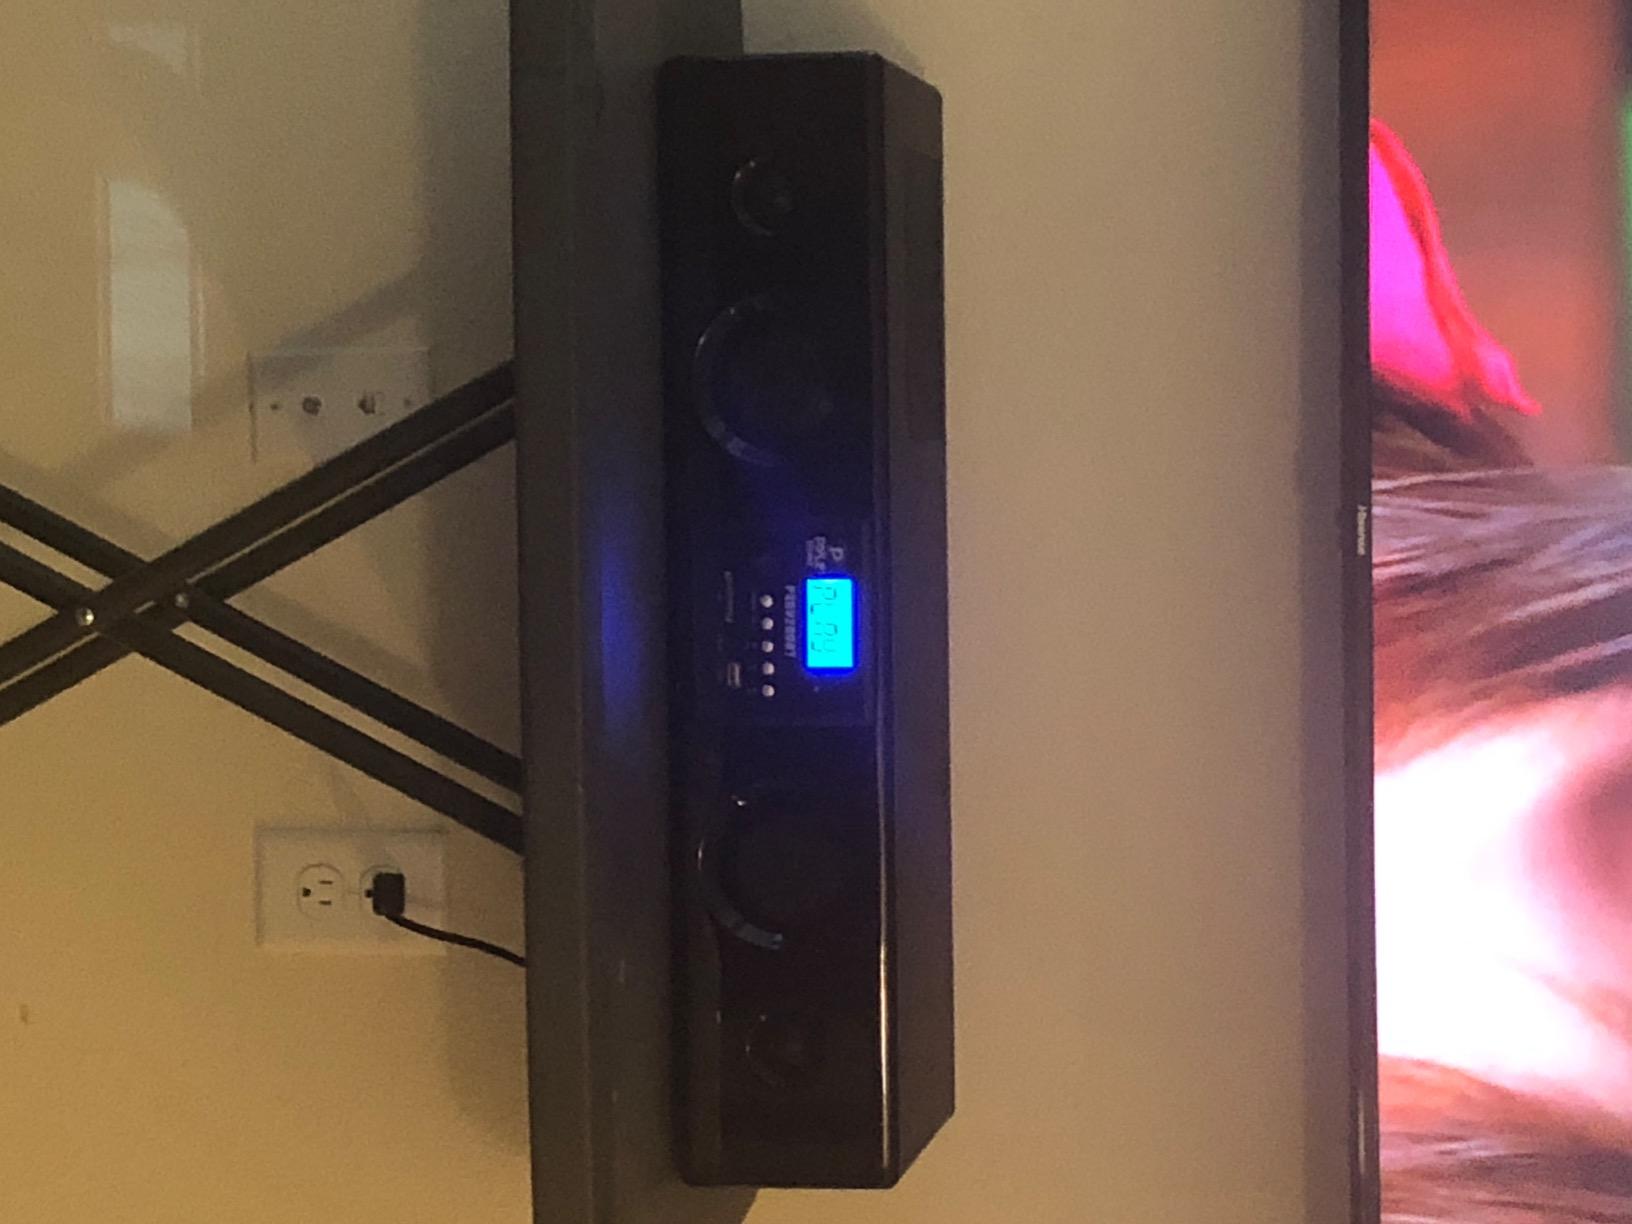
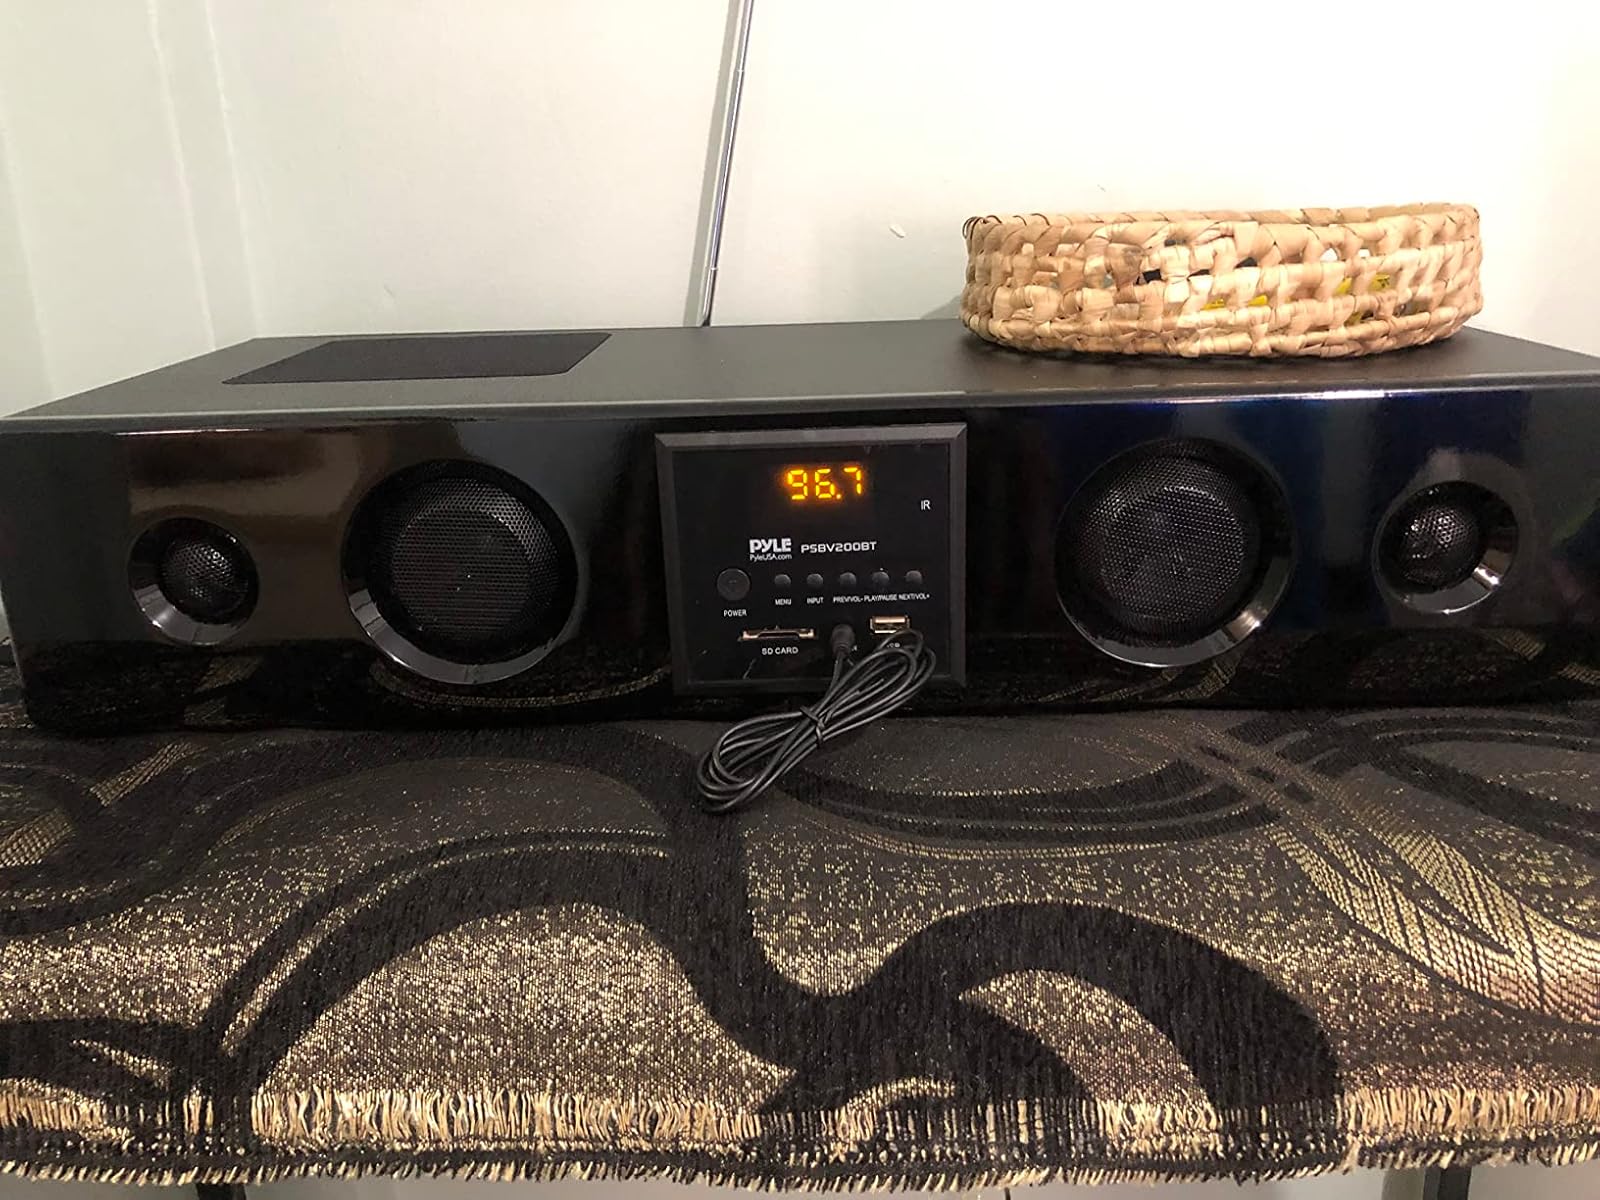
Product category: speaker
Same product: yes